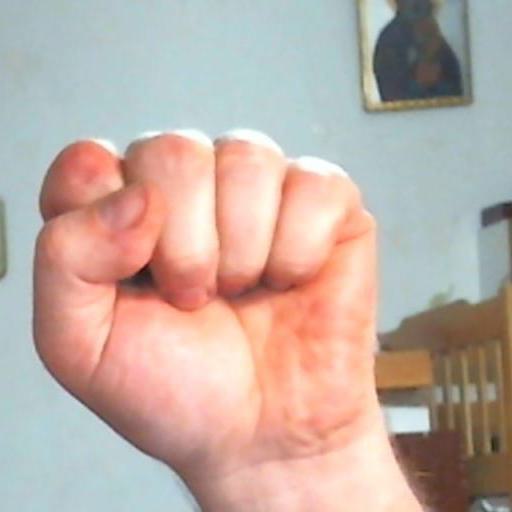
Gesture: fist